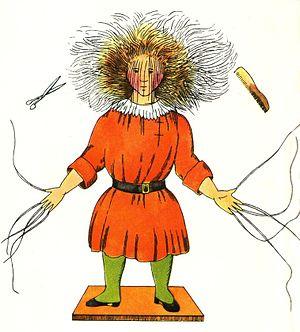
Der Struwwelpeter traduit par Crasse-Tignasse ou par Amusantes histoires et plaisantes images pour enfants de 3 à 6 ans du Dʳ Heinrich Hoffmann, est un livre de comptines allemand dont l’auteur Heinrich Hoffmann est un médecin, poète et auteur de livres pour enfants. Ce livre traite avec humour de ce qu’il ne faut pas faire, allant de mal se tenir à table à se moquer des étrangers, en passant par faire du mal aux bêtes. Il s’agit d’un vrai recueil de leçons de morale édulcoré pour enfants. Ce livre a été traduit dans plusieurs langues. Hoffmann parle aussi de sujets délicats dans son livre : l'une des comptines tourne autour du thème de l’anorexie. On peut trouver ce livre chez de nombreux pédopsychiatres allemands.